Eurovision Song Contest 1960

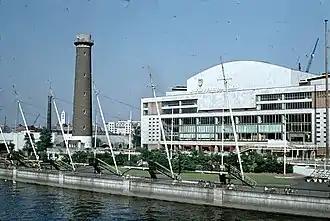
Royal Festival Hall, London – host venue of the 1960 contest

The contest took place in London, United Kingdom. Although the had won the , the Dutch broadcaster (NTS) declined to stage the event for a second time in three years, after hosting the in Hilversum. The rights to stage the contest subsequently passed to the United Kingdom's British Broadcasting Corporation (BBC), following its second place finish in the previous year's event, a decision which was announced in October 1959.